Law of the European Union

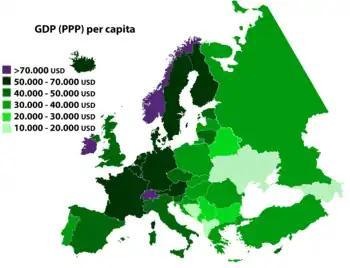
European nations by GDP (PPP) per capita in 2019. The EU has not yet updated its GDP measures to discount for harmful goods and services that create greenhouse gas emissions, pollution or ill health.

The first group of Directives create a range of individual rights in EU employment relationships. The Employment Information Directive 1991 requires that every employee (however defined by member state law) has the right to a written statement of their employment contract. While there is no wage regulation, the Institutions for Occupational Retirement Provision Directive 2003 requires that pension benefits are protected through a national insurance fund, that information is provided to beneficiaries, and minimum standards of governance are observed. Most member states go far beyond these requirements, particularly by requiring a vote for employees in who manages their money. Reflecting basic standards in the Universal Declaration of Human Rights and ILO Conventions, the Working Time Directive 2003 requires a minimum of 4 weeks (totalling 28 days) paid holidays each year, a minimum of 20-minute paid rest breaks for 6-hour work shifts, limits on night work or time spent on dangerous work, and a maximum 48-hour working week unless a worker individually consents. The Parental Leave Directive 2010 creates a bare minimum of 4 months of unpaid leave for parents (mothers, fathers, or legal guardians) to care for children before they turn 8 years old, and the Pregnant Workers Directive 1992 creates a right for mothers to a minimum of 14 weeks' paid leave to care for children. Finally, the Safety and Health at Work Directive 1989 requires basic requirements to prevent and insure against workplace risks, with employee consultation and participation, and this is complemented by specialised Directives, ranging from work equipment to dangerous industries. In almost all cases, all member states go significantly beyond this minimum. The objective of transnational regulation is therefore to progressively raise the minimum floor in line with economic development. Second, equality was affirmed by the Court of Justice in "Kücükdeveci v Swedex GmbH & Co KG" to be a general principle of EU law. Further to this, the Part-time Work Directive 1997, Fixed-term Work Directive 1999 and Temporary Agency Work Directive 2008 generally require that people who do not have ordinary full-time, permanent contracts are treated no less favourably than their colleagues. However, the scope of the protected worker is left to member state law, and the TAWD 2008 only applies to "basic working conditions" (mostly pay, working hours and participation rights) and enabled member states to have a qualifying period. The Race Equality Directive 2000, Equality Framework Directive 2000 and Equal Treatment Directive 2006 prohibit discrimination based on sexual orientation, disability, religion or belief, age, race and gender. As well as "direct discrimination", there is a prohibition on "indirect discrimination" where employers apply a neutral rule to everybody, but this has a disproportionate impact on the protected group. The rules are not consolidated, and on gender pay potentially limited in not enabling a hypothetical comparator, or comparators in outsourced business. Equality rules do not yet apply to child care rights, which only give women substantial time off, and consequently hinder equality in men and women caring for children after birth, and pursuing their careers.